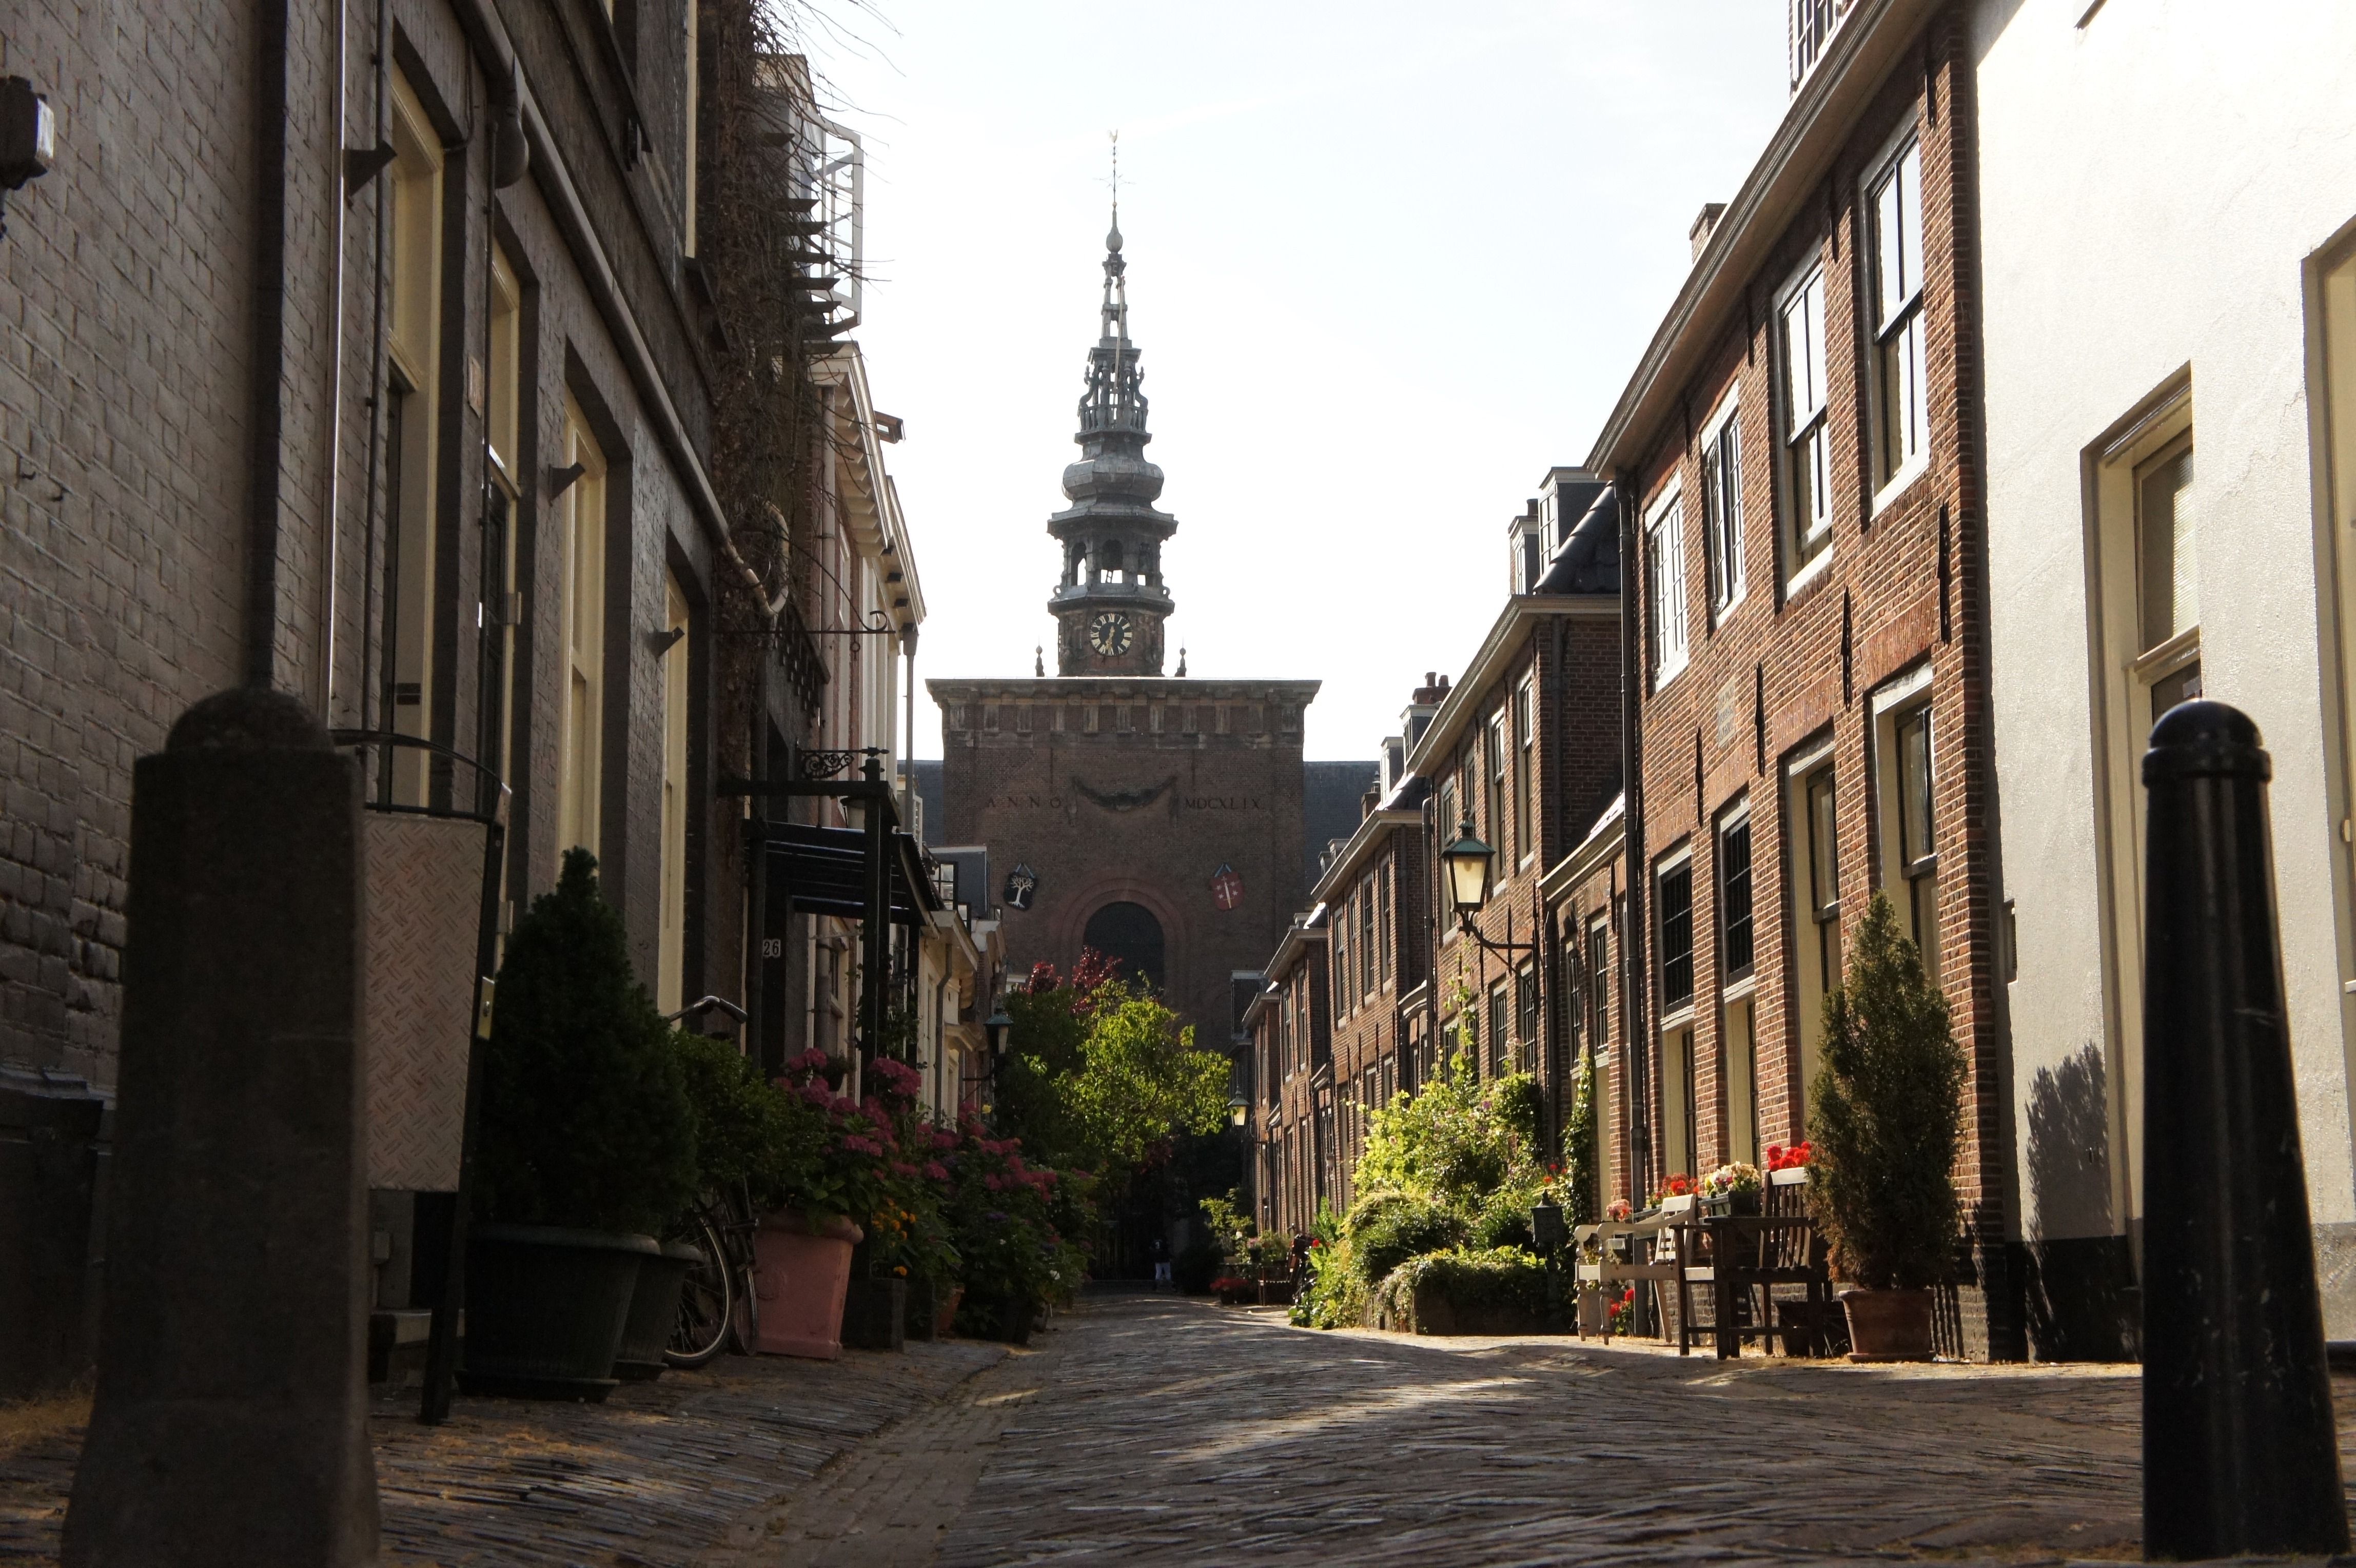
architecture, road, street, town, building, alley, city, cityscape, downtown, travel, facade, church, tourism, place of worship, holland, netherlands, infrastructure, town square, neighbourhood, urban area, ancient history, human settlement